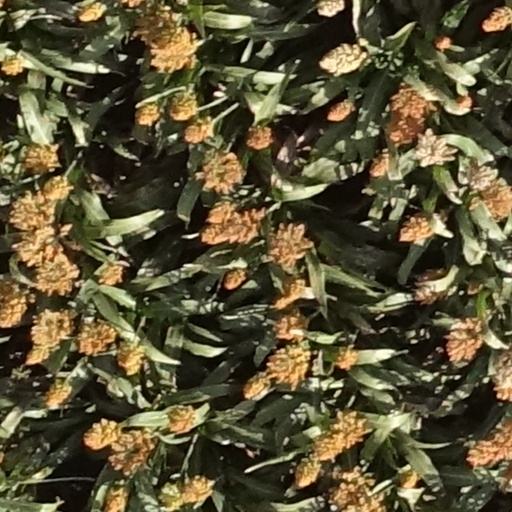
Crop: sorghum